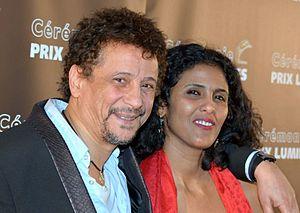
Abel Jafri et Toulou Kiki à la cérémonie des prix Lumières
La 20ᵉ cérémonie des Lumières de la presse internationale, organisée par l'Académie des Lumières, s'est déroulée le 2 février 2015 à l'Espace Pierre Cardin à Paris.